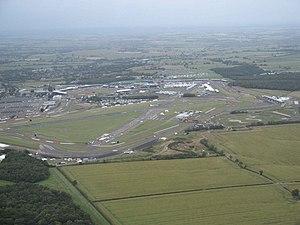
Le Grand Prix de Grande-Bretagne 1958, disputé sur le circuit de Silverstone le 19 juillet 1958, est la soixante-et-onzième épreuve du championnat du monde de Formule 1 courue depuis 1950 et la septième manche du championnat 1958.